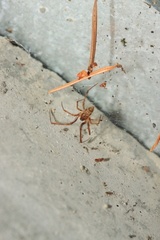
Species: Parasteatoda_tepidariorum